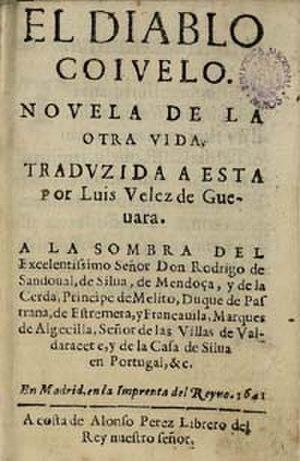
Luís Vélez de Guevara, né en 1579 à Ecija et mort le 10 novembre 1644 à Madrid, est un auteur dramatique et romancier du Siècle d'or espagnol.